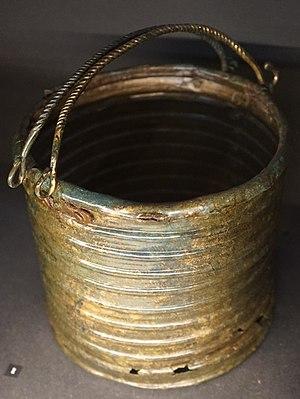
ciste en bronze.
Estissac est une commune française, située dans le département de l'Aube en région Grand Est.